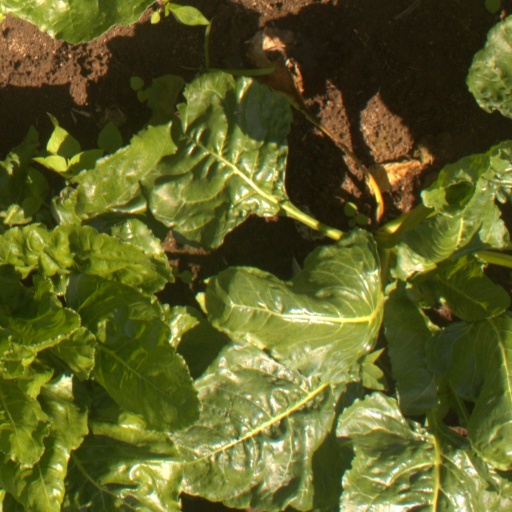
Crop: sugar beet